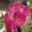
Label: orchid